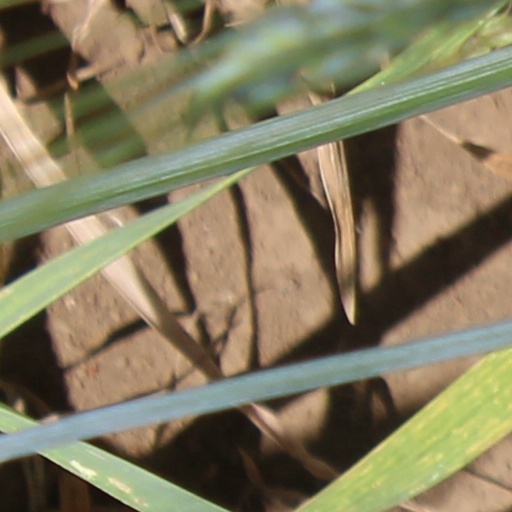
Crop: wheat